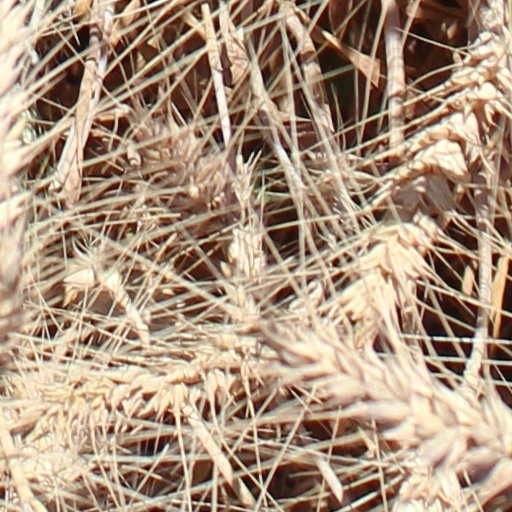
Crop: wheat